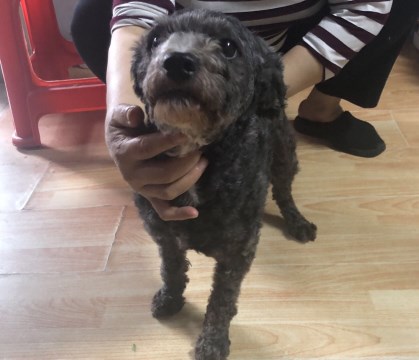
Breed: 2925-n000114-toy_poodle